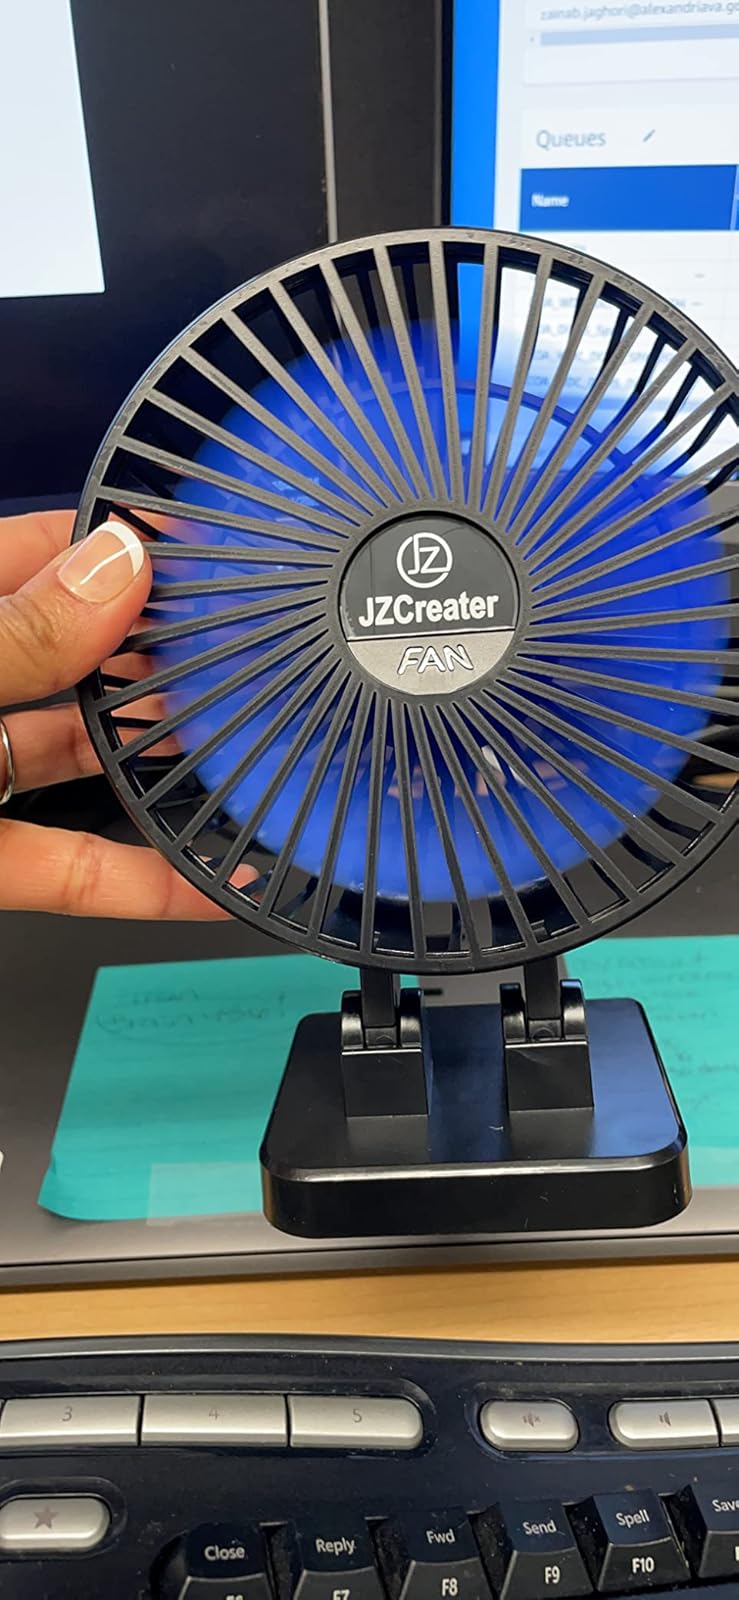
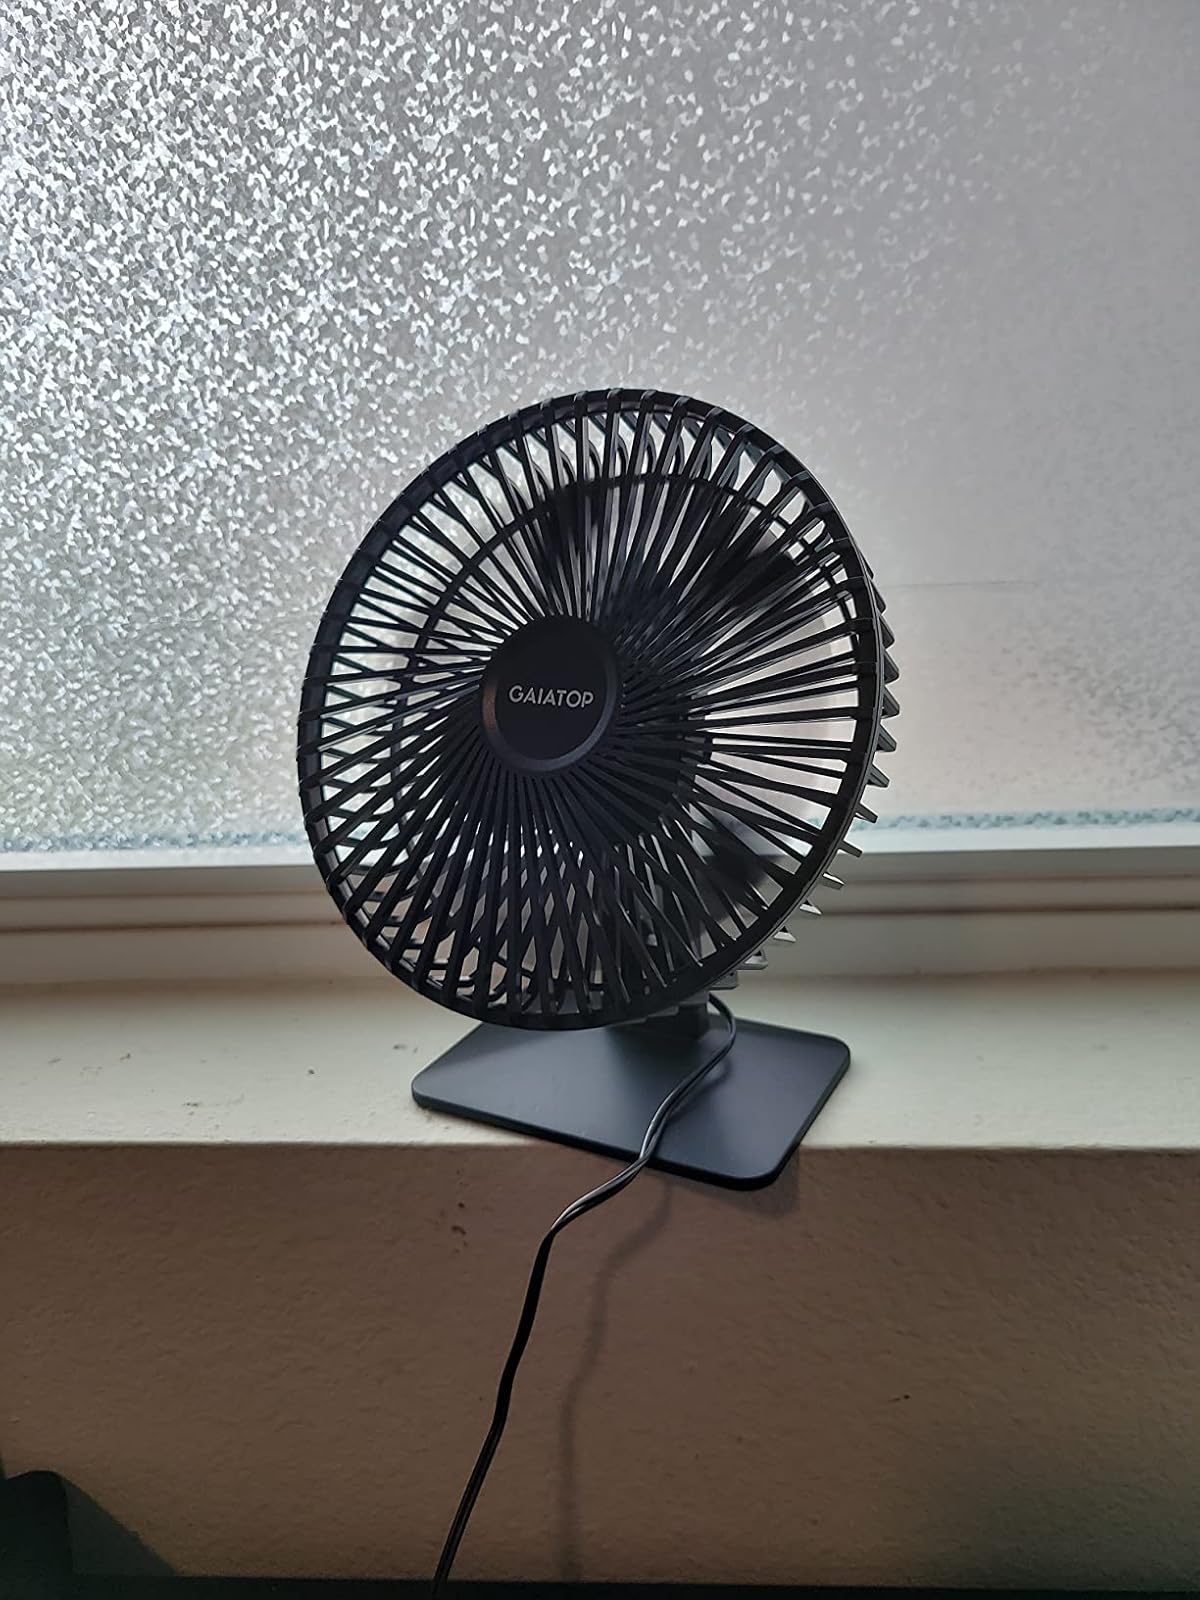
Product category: fan
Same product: no